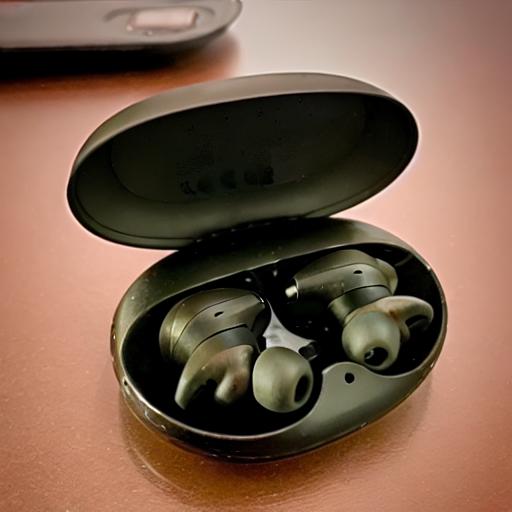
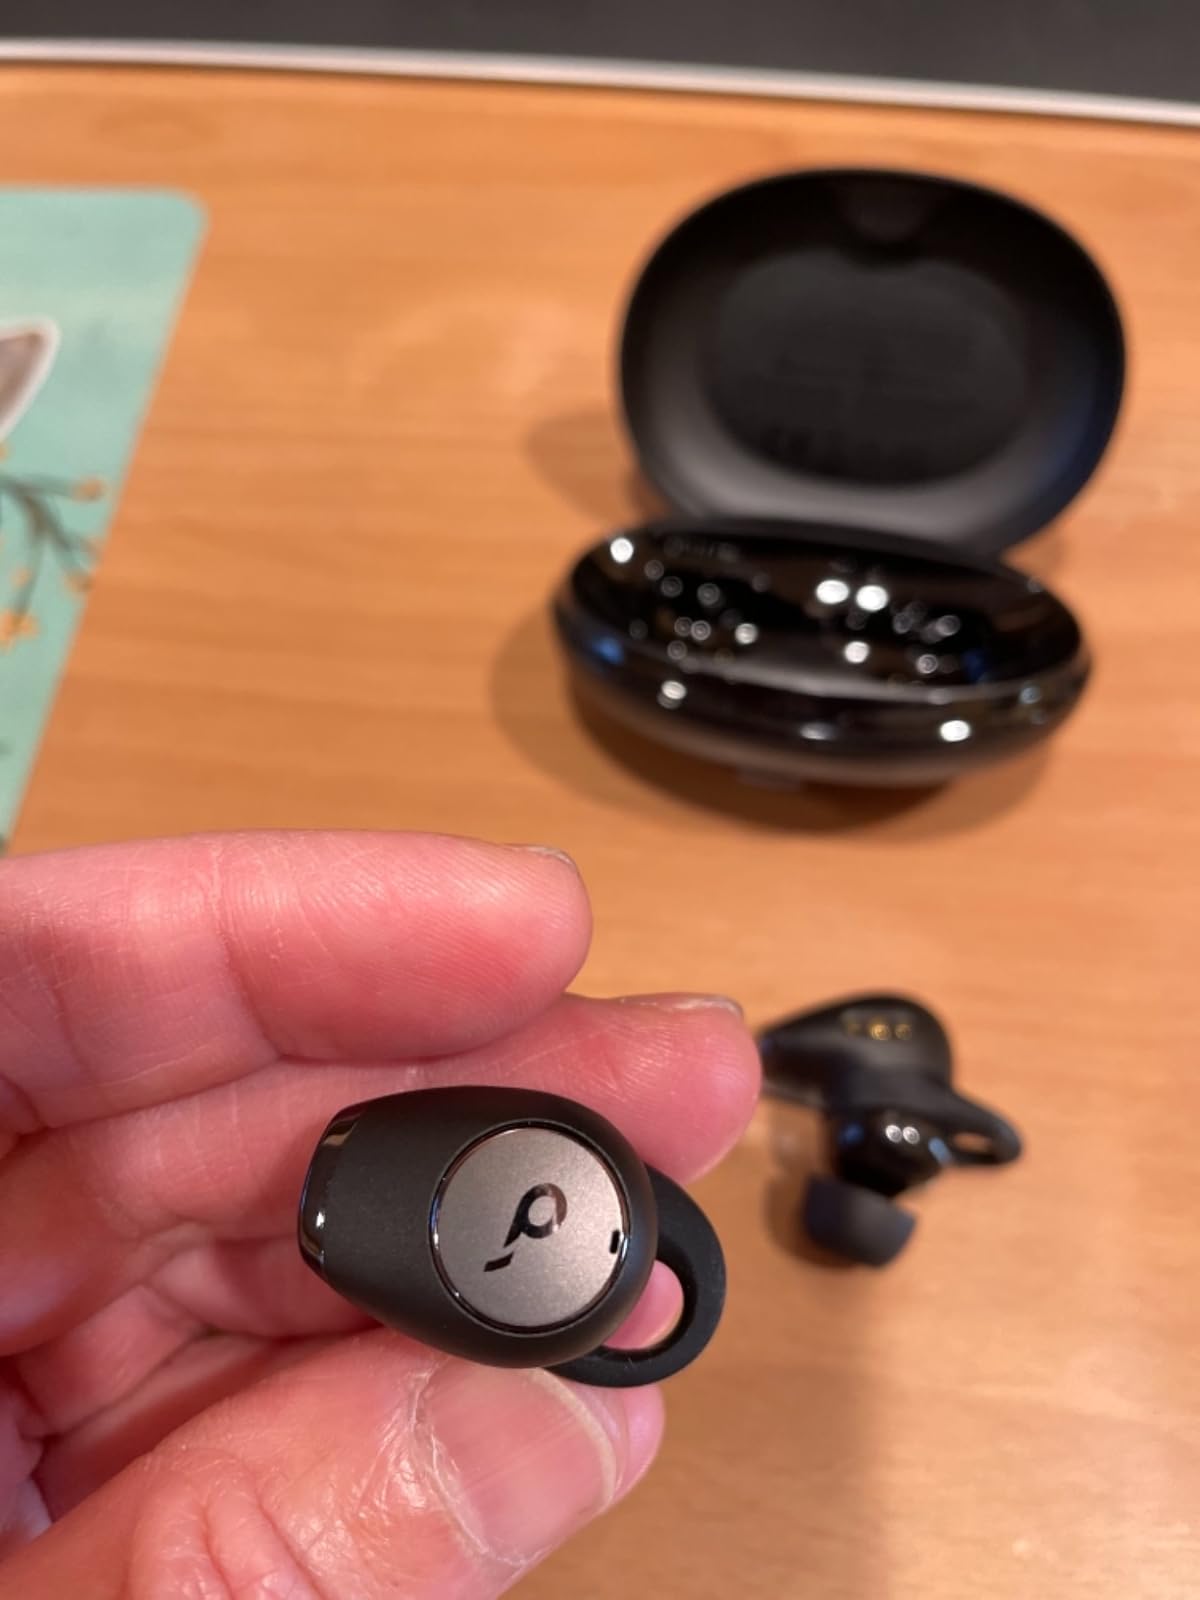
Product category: earbuds
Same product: no